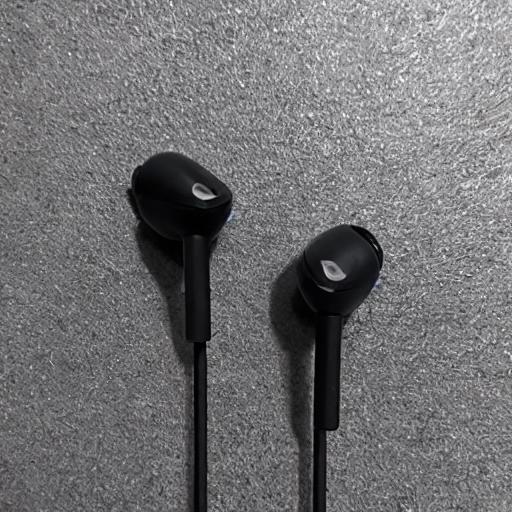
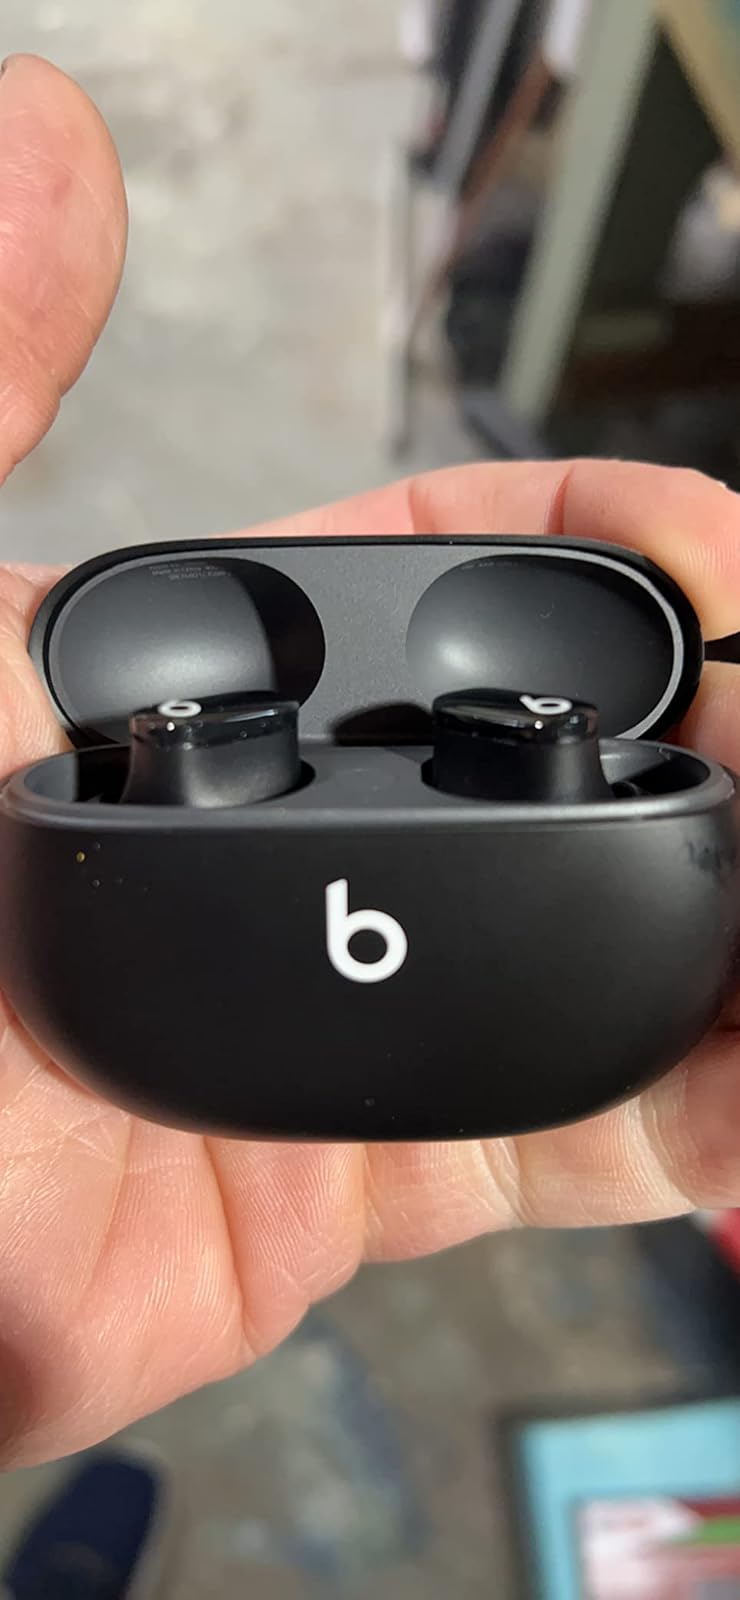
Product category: earbuds
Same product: no